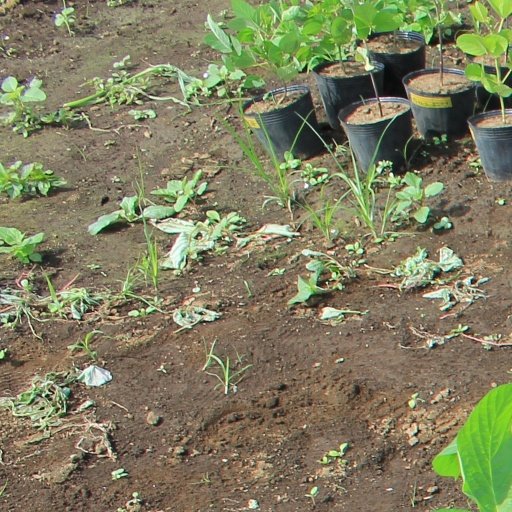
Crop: soybean